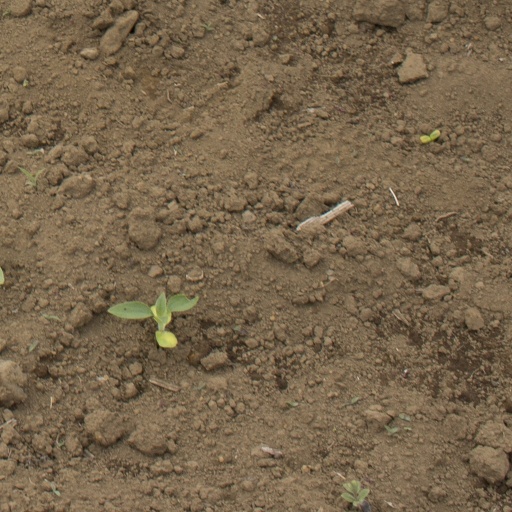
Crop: Jerusalem artichoke